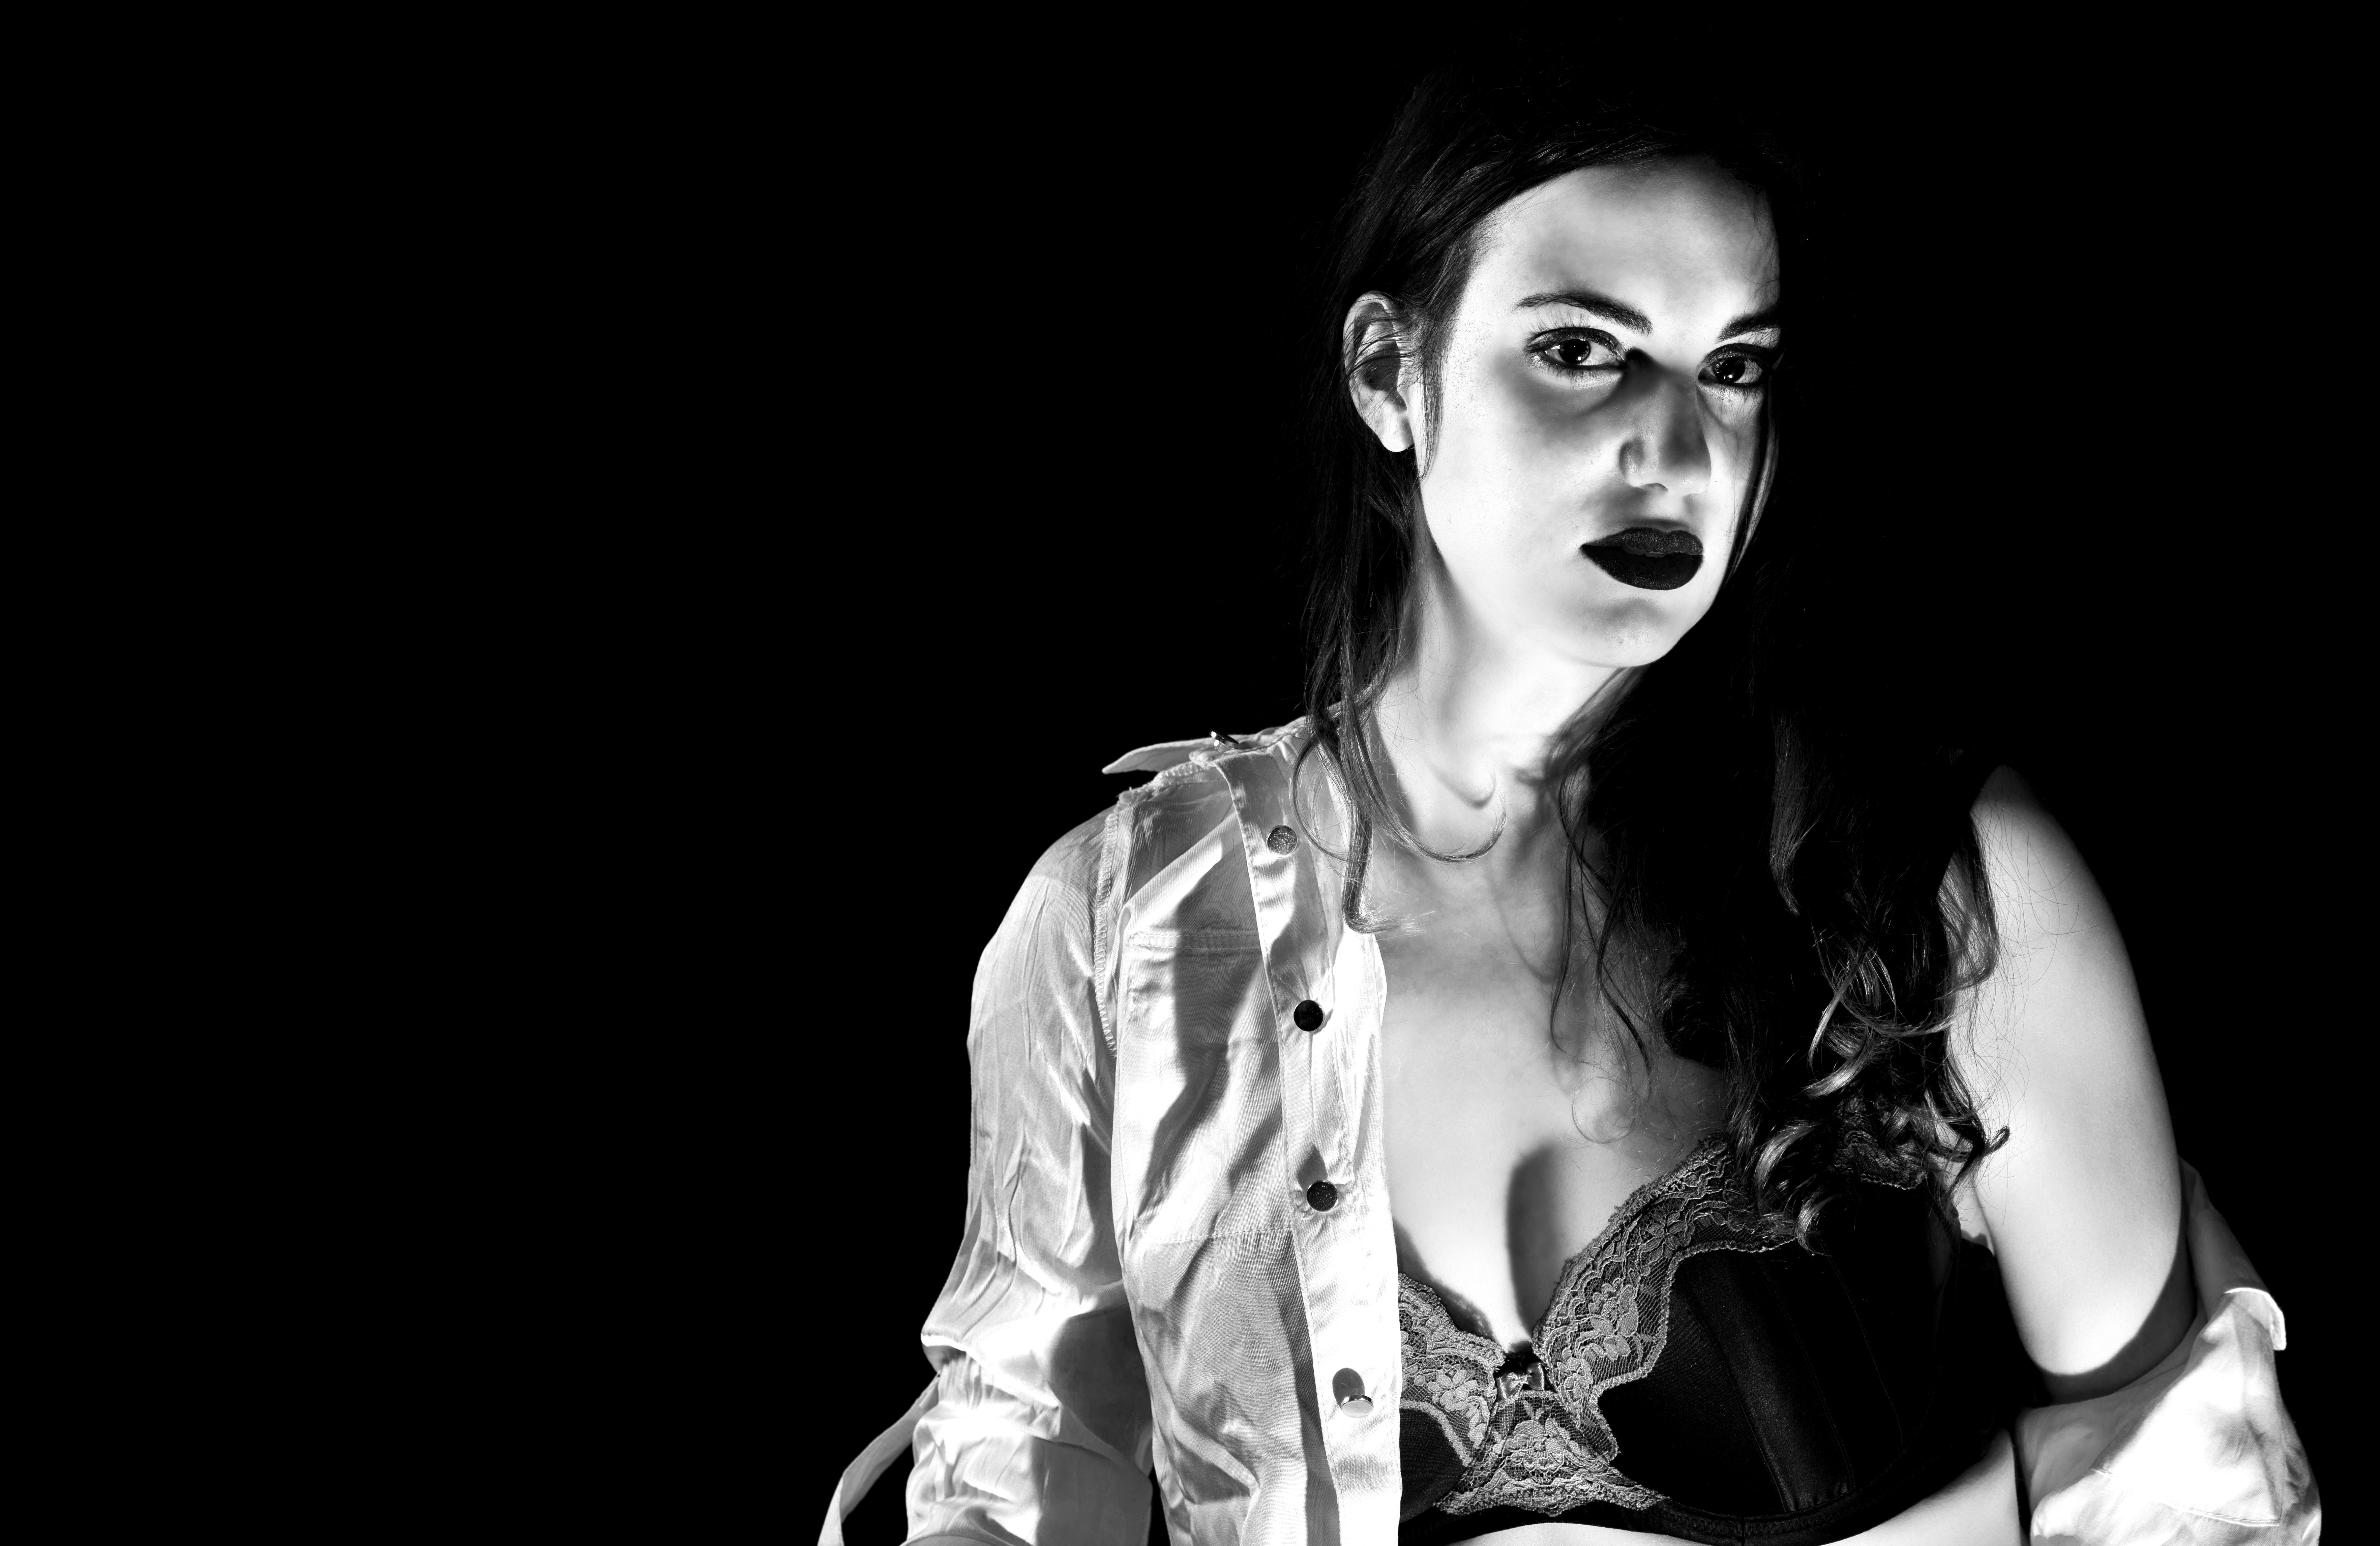
black and white, girl, woman, white, photography, spooky, singer, portrait, model, darkness, black, monochrome, lady, face, singing, beauty, pretty, exotic, guitarist, photo shoot, monochrome photography, film noir